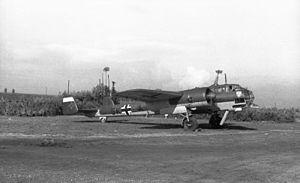
Le Dornier Do 17 est un avion militaire allemand de la Seconde Guerre mondiale réalisé par la société Dornier.